Hugh Rose, 1st Baron Strathnairn

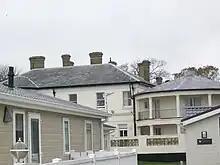
Sandhills, Christchurch, Dorset, Rose's summer residence

Rose then obtained sick leave and Sir Robert Napier was appointed to succeed him. However, before Napier could arrive the forces of the Maharaja of Gwalior joined the rebellion. Rose at once resumed command and moved on Gwalior capturing the city in June 1858. Rose was promoted to lieutenant-general for his "eminent services" on 28 February 1860 and the next month was appointed commander-in-chief of the Bombay Army. He was promoted to the local rank of general on 18 May 1860 and on the departure of Lord Clyde from India in November 1860 Rose succeeded him as Commander-in-Chief, India.